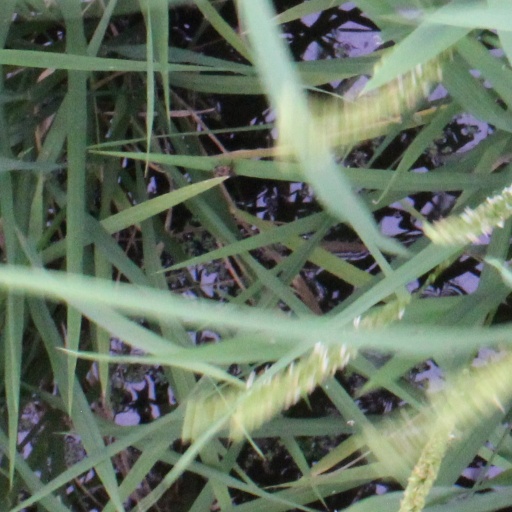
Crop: rice